My Best Science Fiction Story

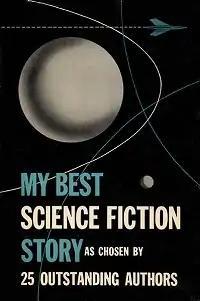
dust cover of first edition

My Best Science Fiction Story is an anthology of science fiction short stories edited by Leo Margulies and Oscar J. Friend. It was first published in hardcover by Merlin Press in November 1949, and reprinted in August 1950. An abridged paperback edition including twelve of its twenty-five stories was published by Pocket Books in July 1954 and reprinted in November 1955.